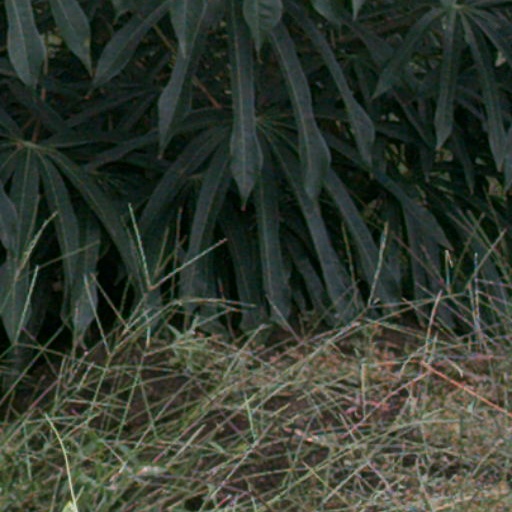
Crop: cassava